Fontignano

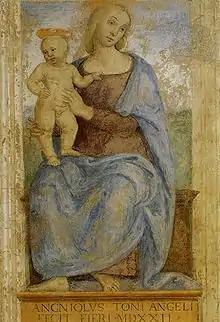
Pietro Perugino's 1522 Madonna and Child fresco at the "Oratory of Annunciation" in Fontignano

Fontignano is a frazione of the "comune" of Perugia, Italy, located near Lake Trasimeno.